Hunedoara County

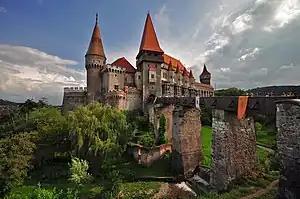
Corvin Castle in Hunedoara is one of the largest medieval castles in Europe and features in one of the lists of the Seven Wonders of Romania.

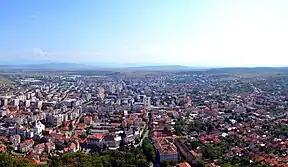
Deva

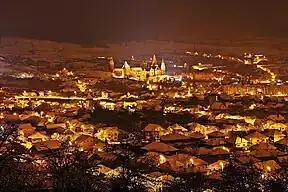
Hunedoara

Retezat National Park and other picturesque regions makes it one of the most beautiful counties in Romania. Also there can be found Dacian and Roman complexes in the Orăştie Mountains.